Presbyterian Mission Agency

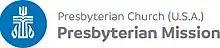
Agency logo

Presbyterian Mission Agency is the ministry and mission agency of the Presbyterian Church (U.S.A.). Founded as the Western Foreign Missionary Society by the Presbyterian Church in the United States of America in 1837, it was involved in sending workers to countries such as China during the late Qing dynasty and to India in the nineteenth century. Also known as the Foreign Missions Board in China, its name was changed by the Old School body during the Old School–New School Controversy to the Presbyterian Board of Foreign Missions.